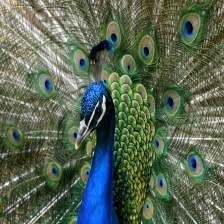
Species: PEACOCK
Scientific name: PAVO CRISTATUS